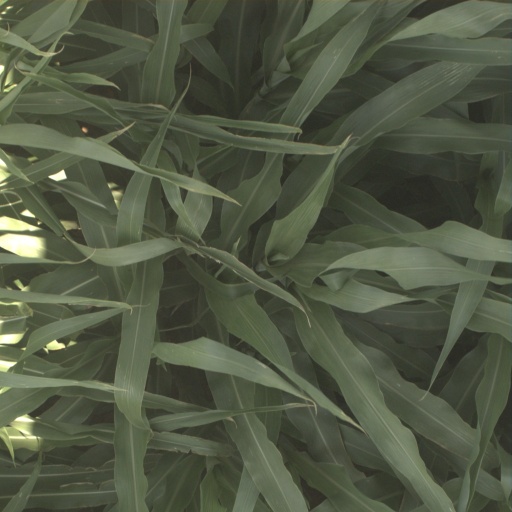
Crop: sorghum